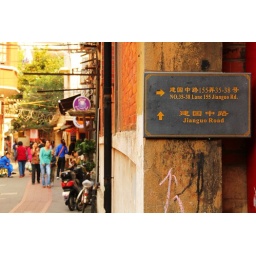
Even some of the older street signs were in English as well as traditional Chinese.